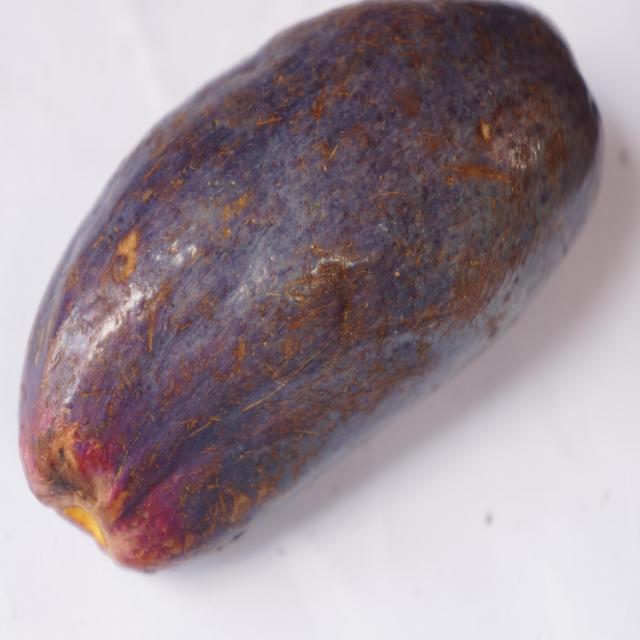
Plum grade: unaffected